Ammann–Beenker tiling

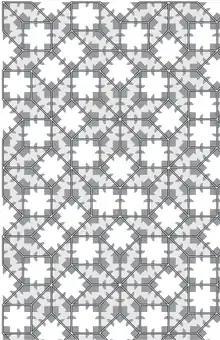
A portion of tiling by Ammann's aperiodic A5 set of tiles, decorated with finite, local matching rules which force infinite, global structure, that of Amman–Beenker tiling.

In geometry, an Ammann–Beenker tiling is a nonperiodic tiling which can be generated either by an aperiodic set of prototiles as done by Robert Ammann in the 1970s, or by the cut-and-project method as done independently by F. P. M. Beenker.